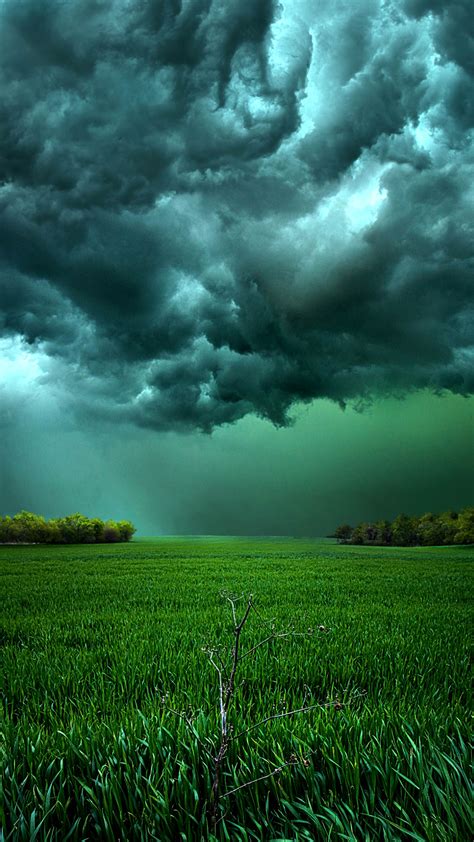
Weather: cloudy or overcast